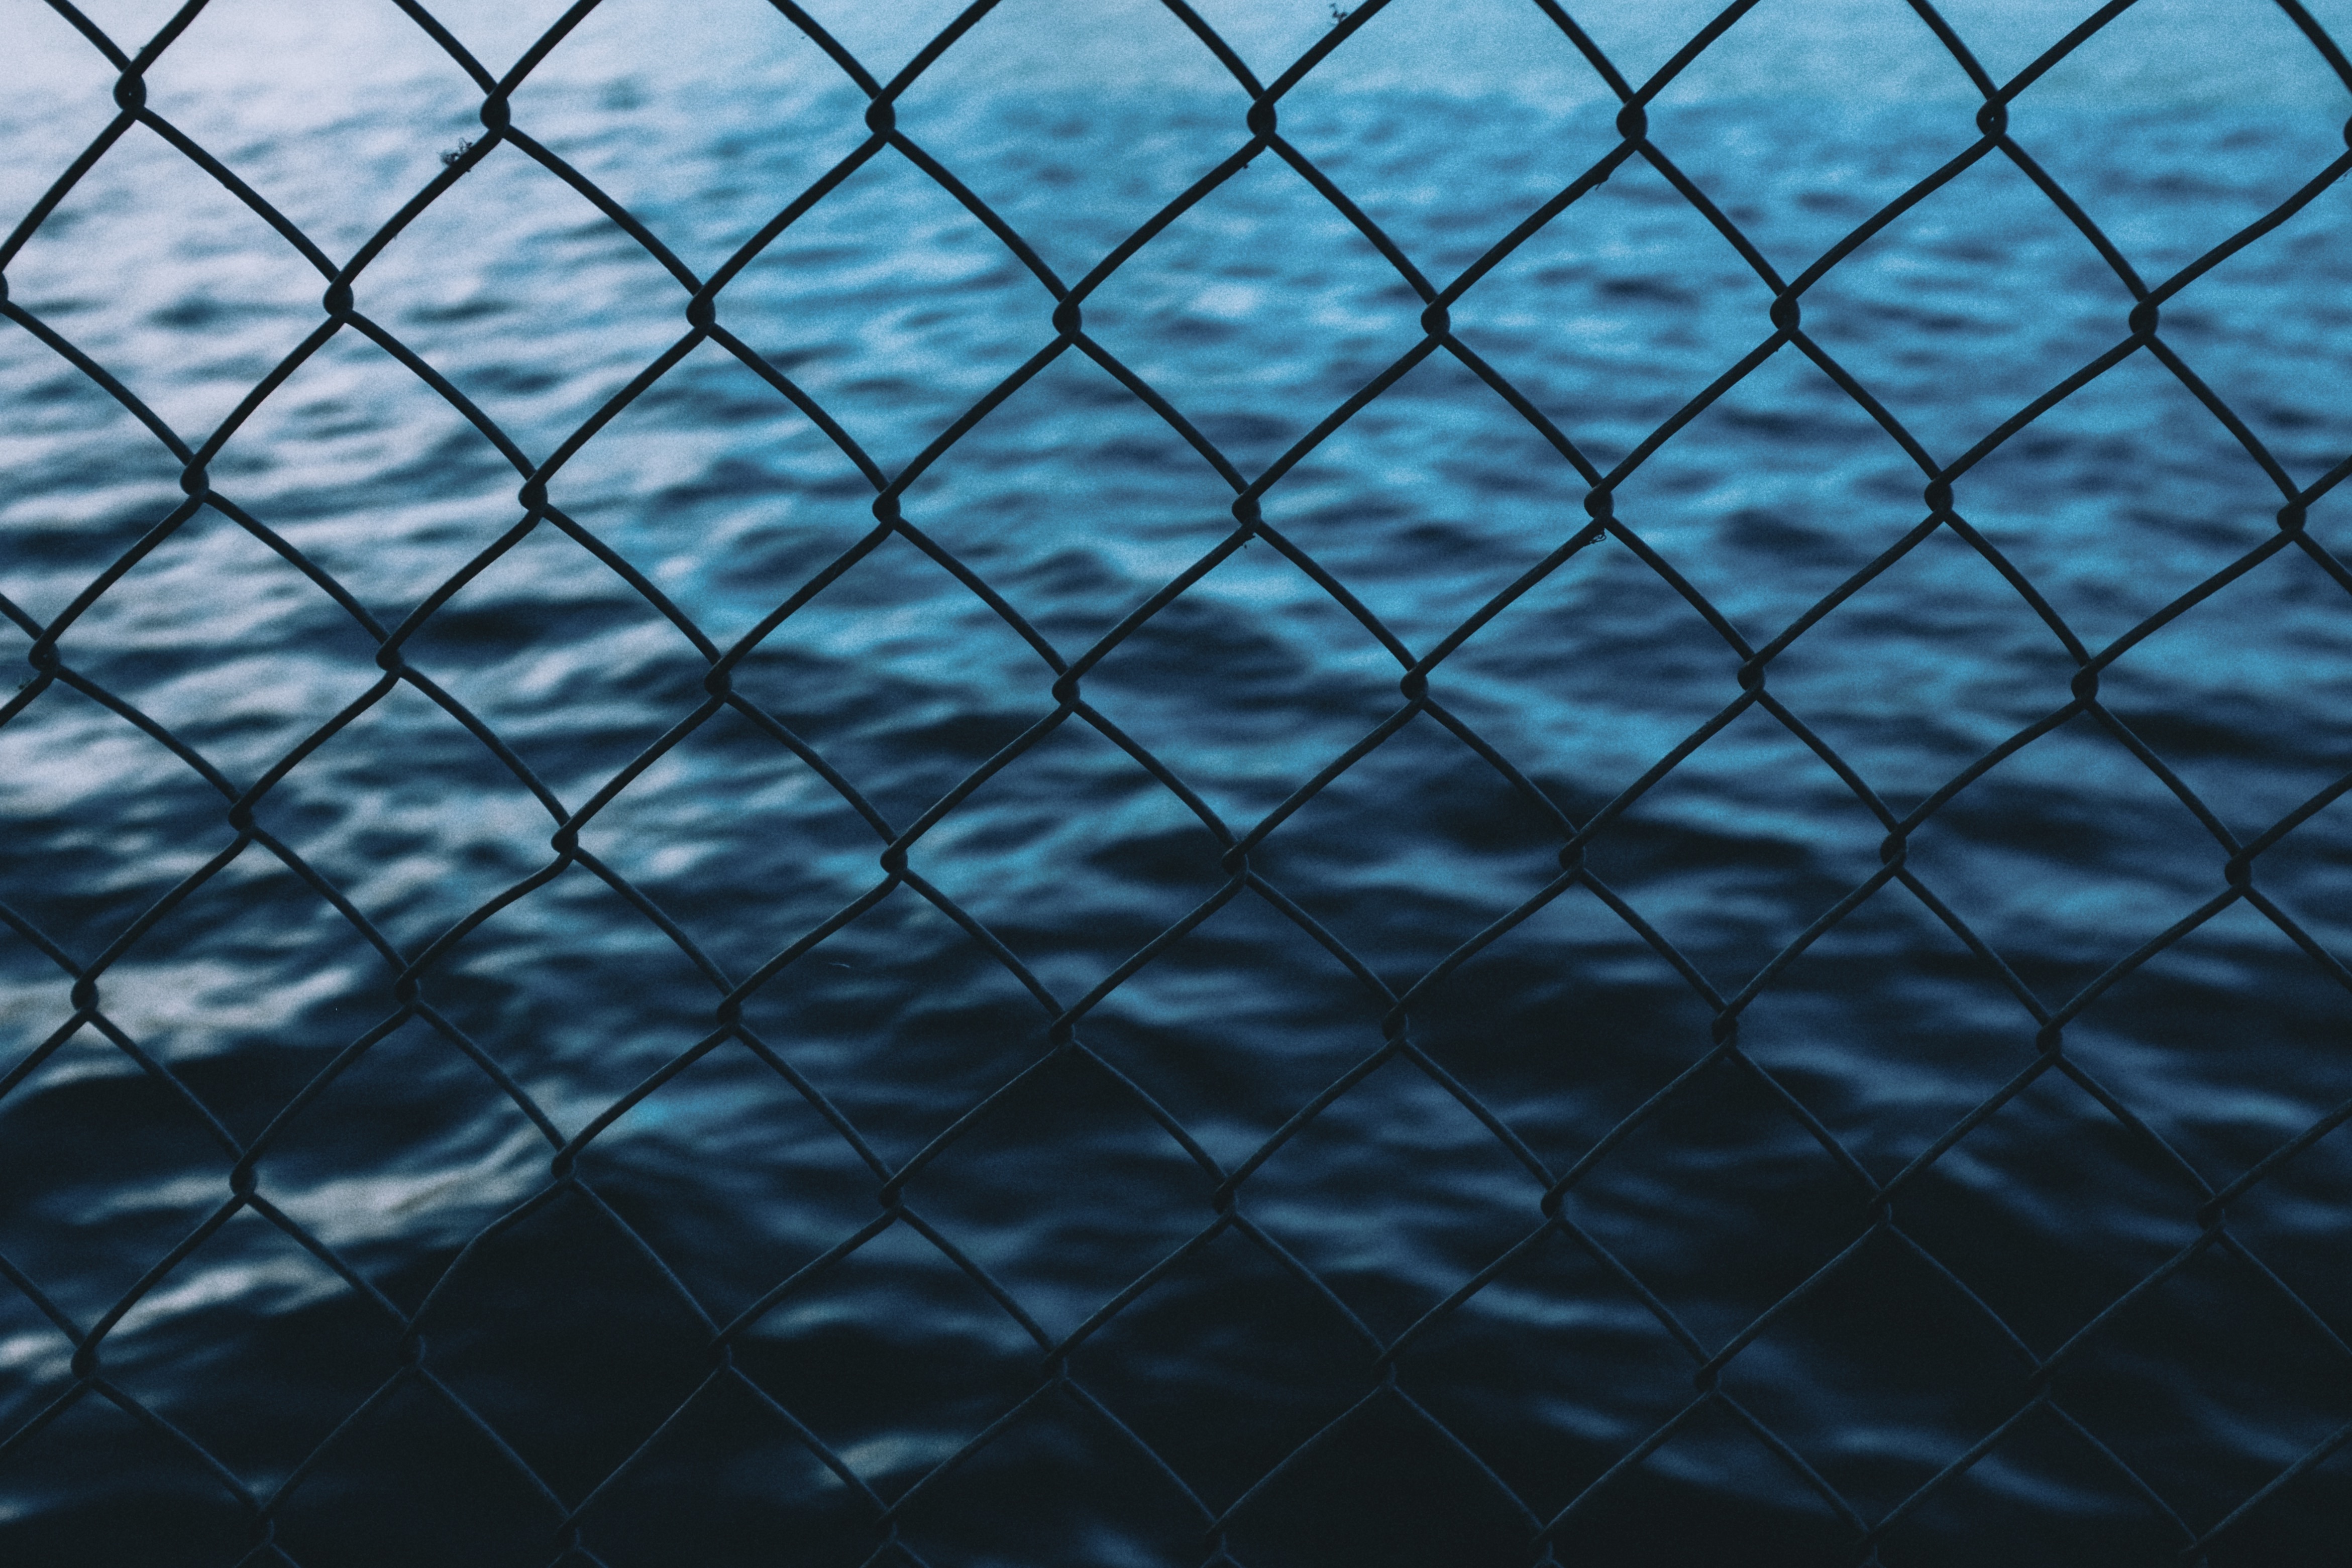
sea, water, fence, sunlight, texture, ripple, pattern, line, reflection, blue, material, circle, design, net, symmetry, shape, chain link fencing